Villanos (band)

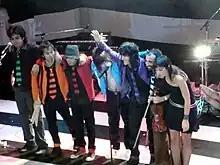
At the official presentation of Acusticosas in ND Ateneo

After a recital given in the Pepsi Music series in 2006 Villanos started work on their next album titled "Contacto". This was of 13 songs that revolve around the overdose of information, lack of communication, love, loneliness and freedom. The album included a special bonus track: "Me he quedado solo" by Mexican singer Juan Gabriel. The album was produced by Mauricio Claveria and Sylleros Andres (ex La Ley). The first advance track released, "Contacto", was widely available on radio and TV. The videos for the songs from "Contacto" were directed by Gabriel Grieco and Niko Villano. The second video was "Me He quedado solo" and Villanos are shown playing with their fans through the streets of La Boca and Gesell ending on "Niko calesita perteciente Boulevard" in the city.